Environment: lab
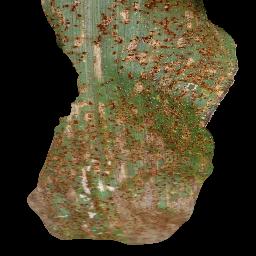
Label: common_rust